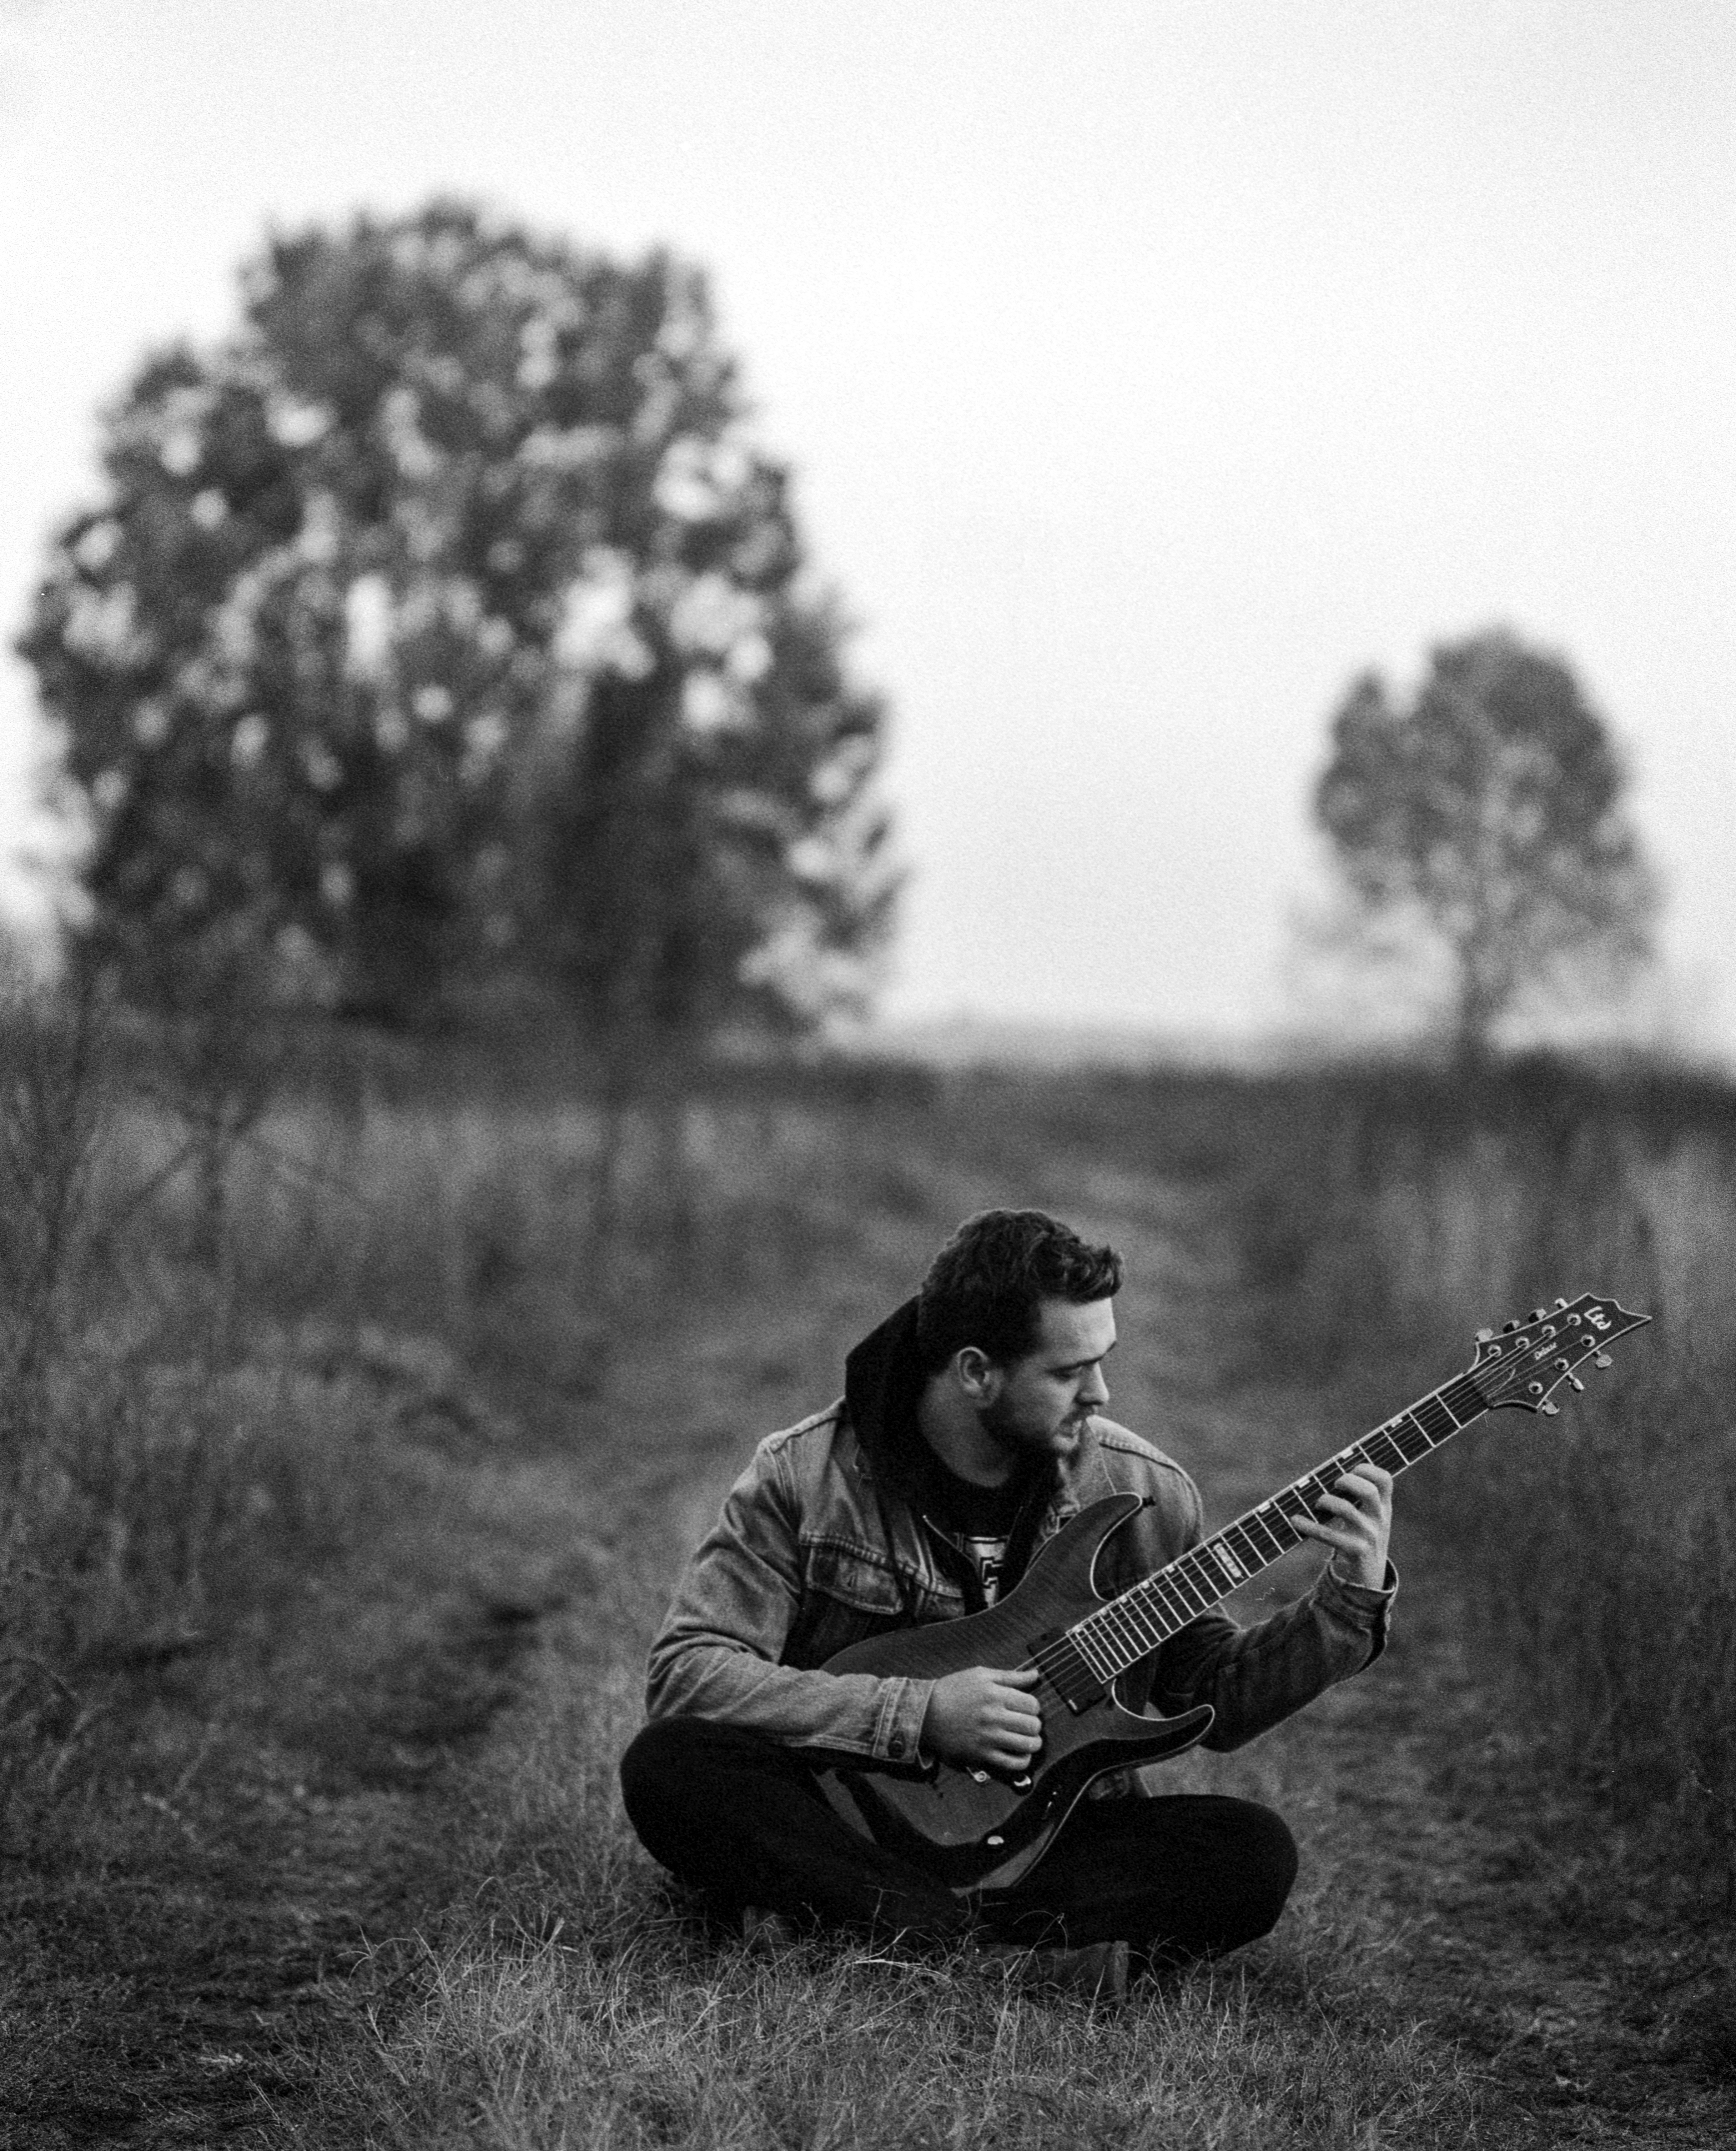
grass, black and white, white, photography, sitting, black, monochrome, photograph, monochrome photography, human positions